Non finito

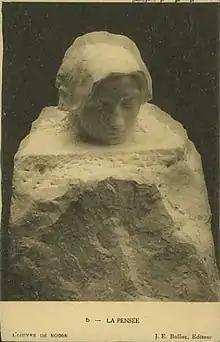
"La pensée" by Auguste Rodin, 1895

Non finito is a sculpting technique meaning that the work is unfinished. Italian in etymology, it literally means "not finished". "Non finito" sculptures appear unfinished because the artist only sculpts part of the block, the figure sometimes appearing to be stuck within the block of material. It was pioneered by Donatello during the Renaissance and was also used by Michelangelo among others.